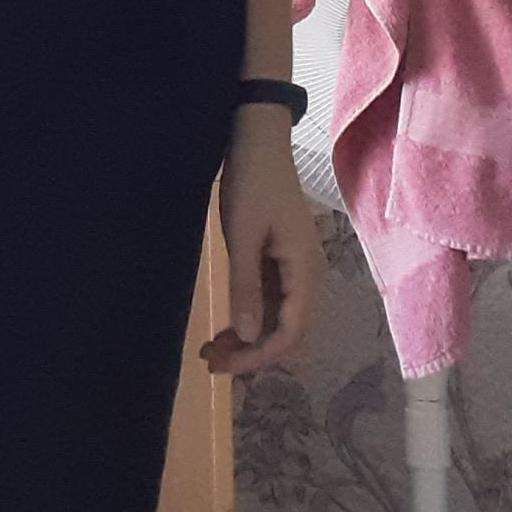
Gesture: no_gesture